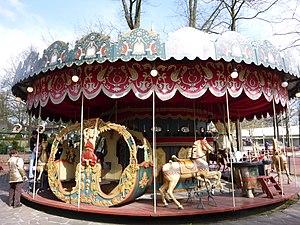
Carrousel Anton Pieck Efteling